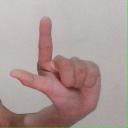
अक्षर: ल